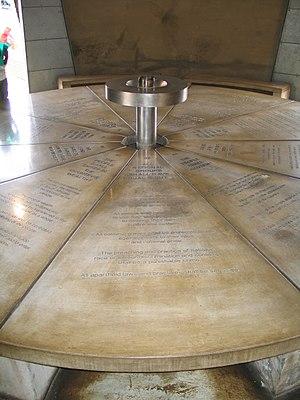
La Charte de la liberté est une déclaration de principes adoptée à Kliptown en Afrique du Sud le 26 juin 1955 par le Congrès de l'Alliance réunissant le Congrès national africain, le Parti communiste sud-africain, le Congrès des Démocrates et leurs alliés.